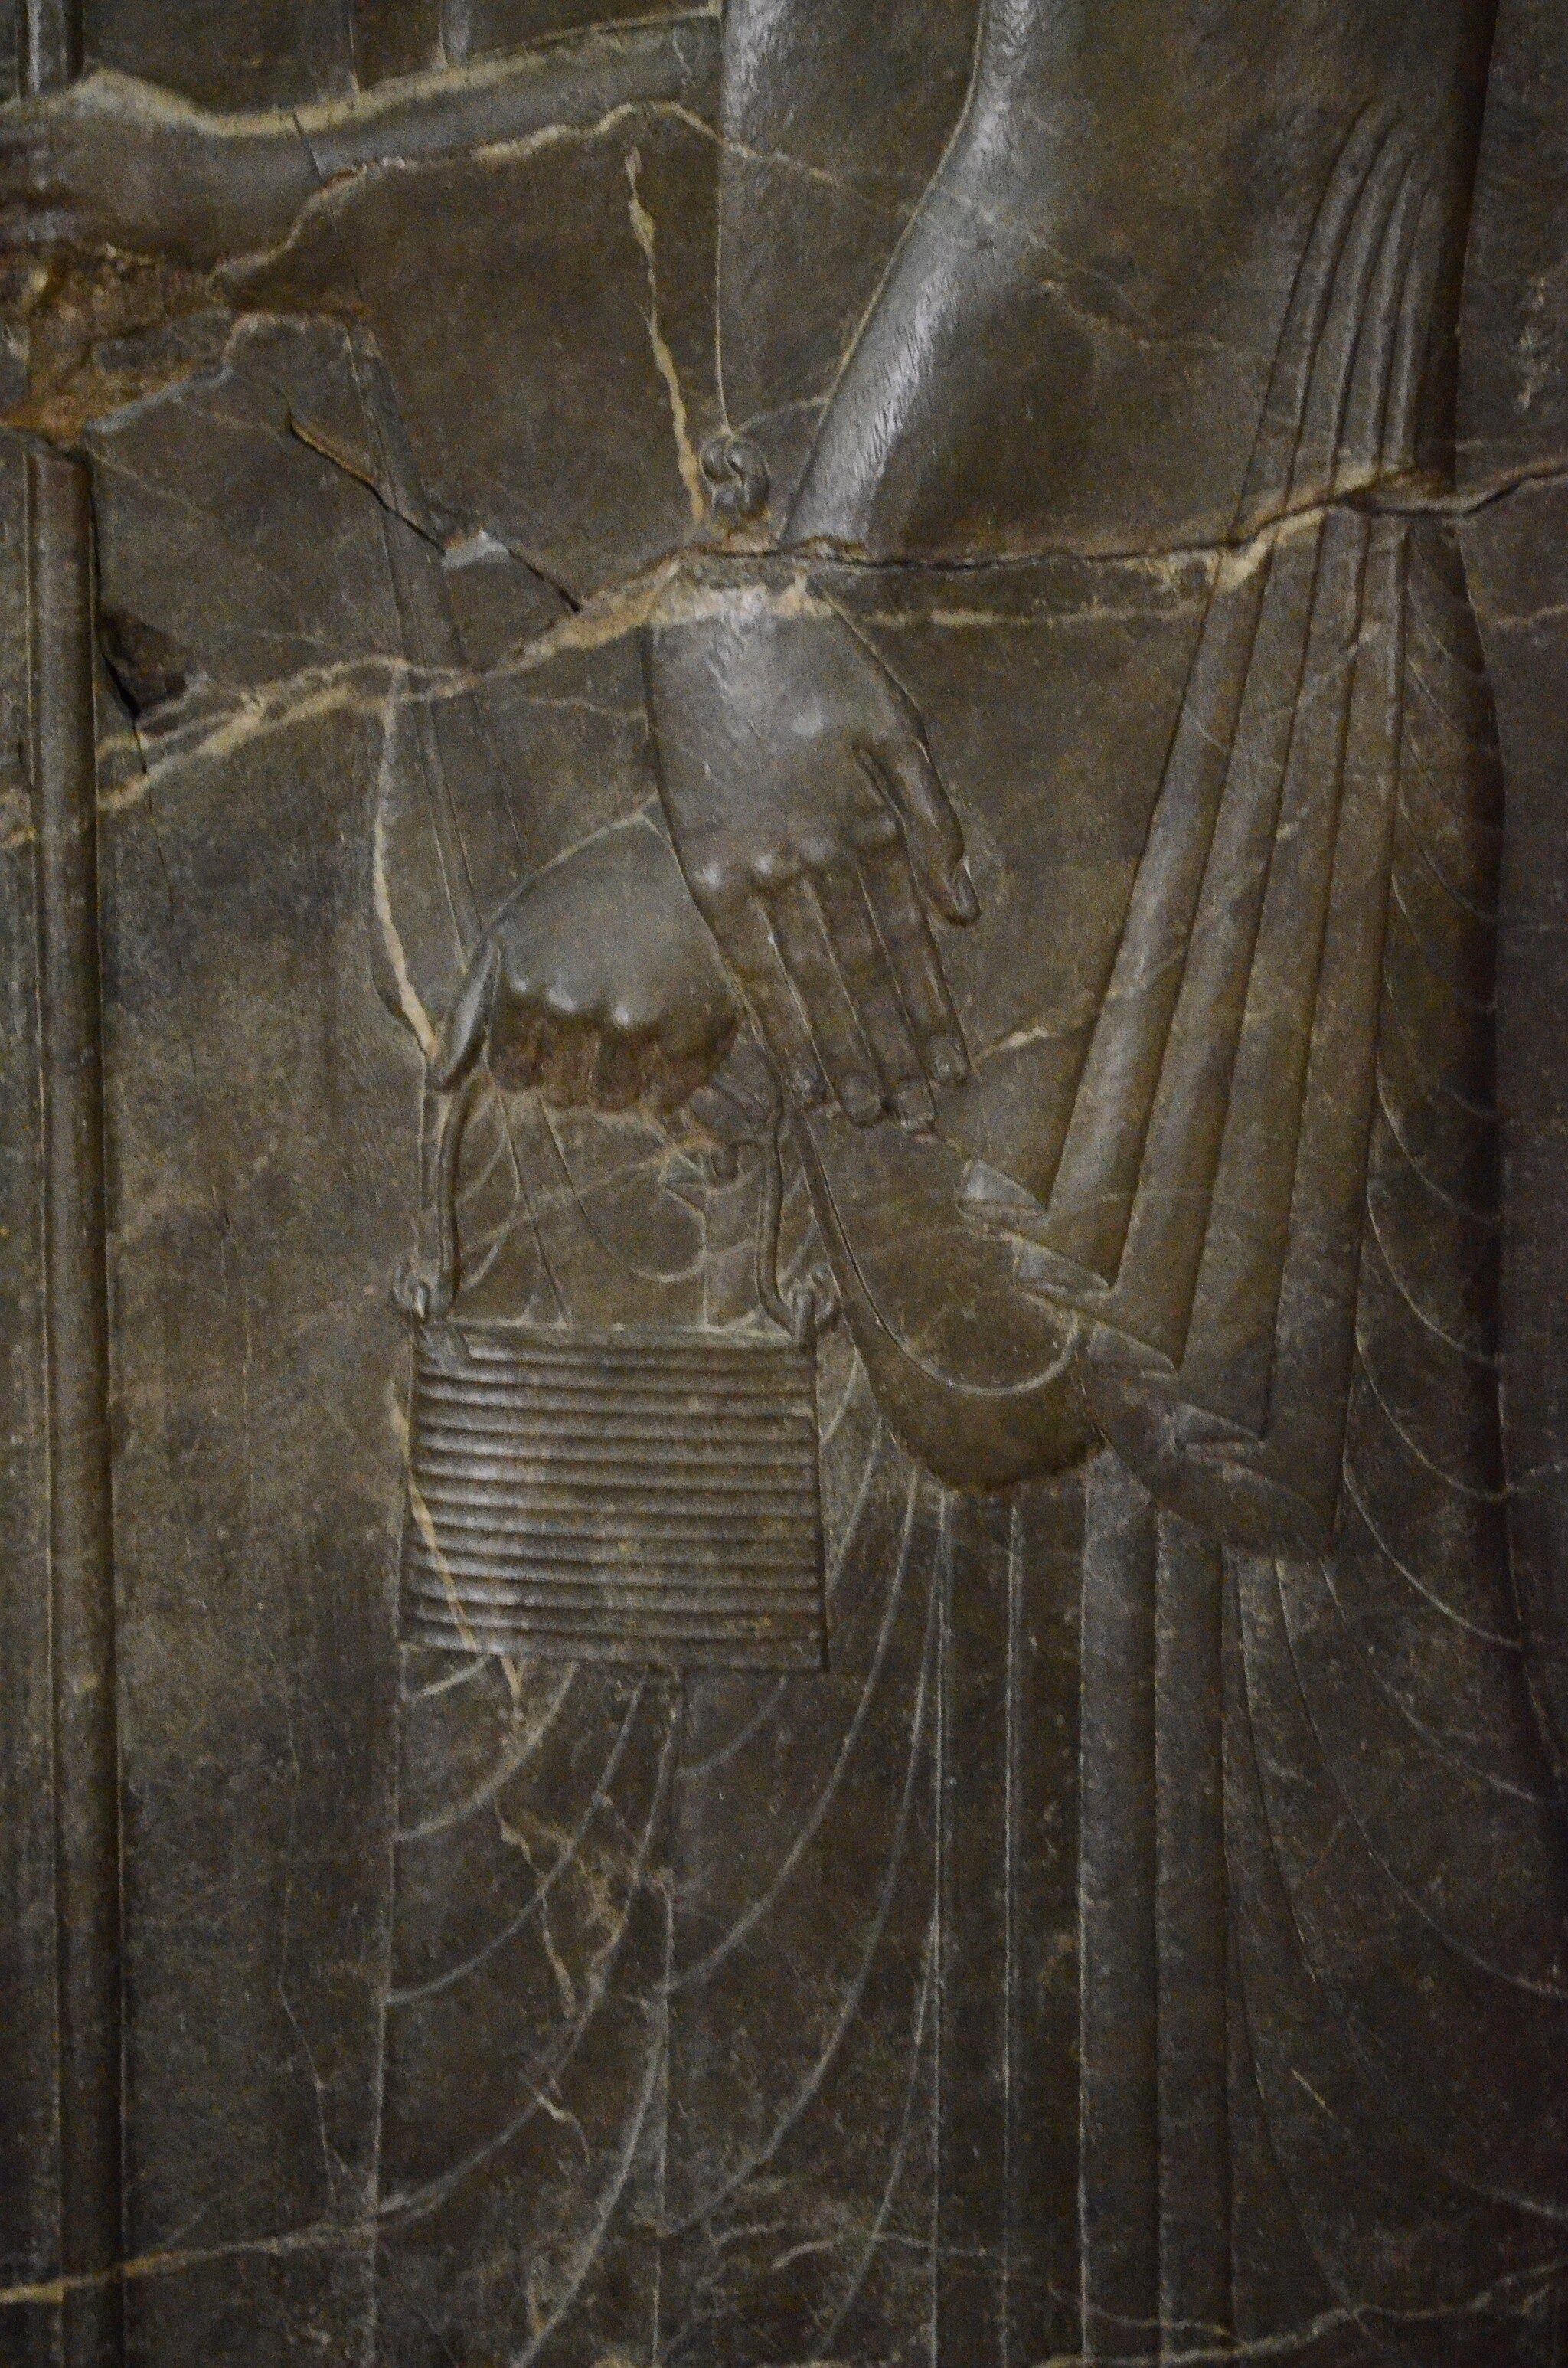
Title: National Museum of Iran Darafsh (789)
Description: National Museum of Iran
Date: 2015-06-17 14:22:33
Categories: GFDL, License migration redundant, Self-published work, Photos by Darafsh Kaviyani, Audience scene of Darius (or Xerxes I)